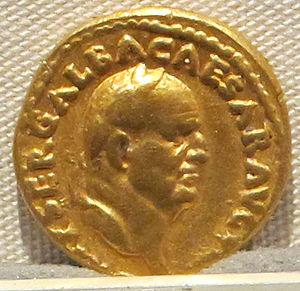
Aureus de Galba SER GALBA CAESAR AUG
« César » était l'un des titres des empereurs romains, les situant dans la continuité du dictateur romain Jules César. Le changement du cognomen en titre impérial romain remonte aux années 68-69 dite l'« Année des quatre empereurs ». Le titre perdure sous l'Empire byzantin.